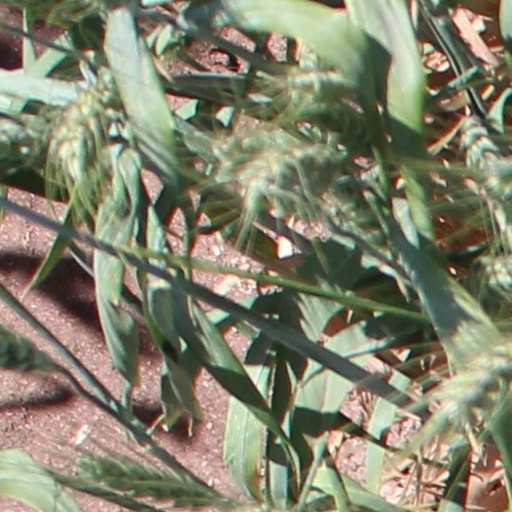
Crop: wheat